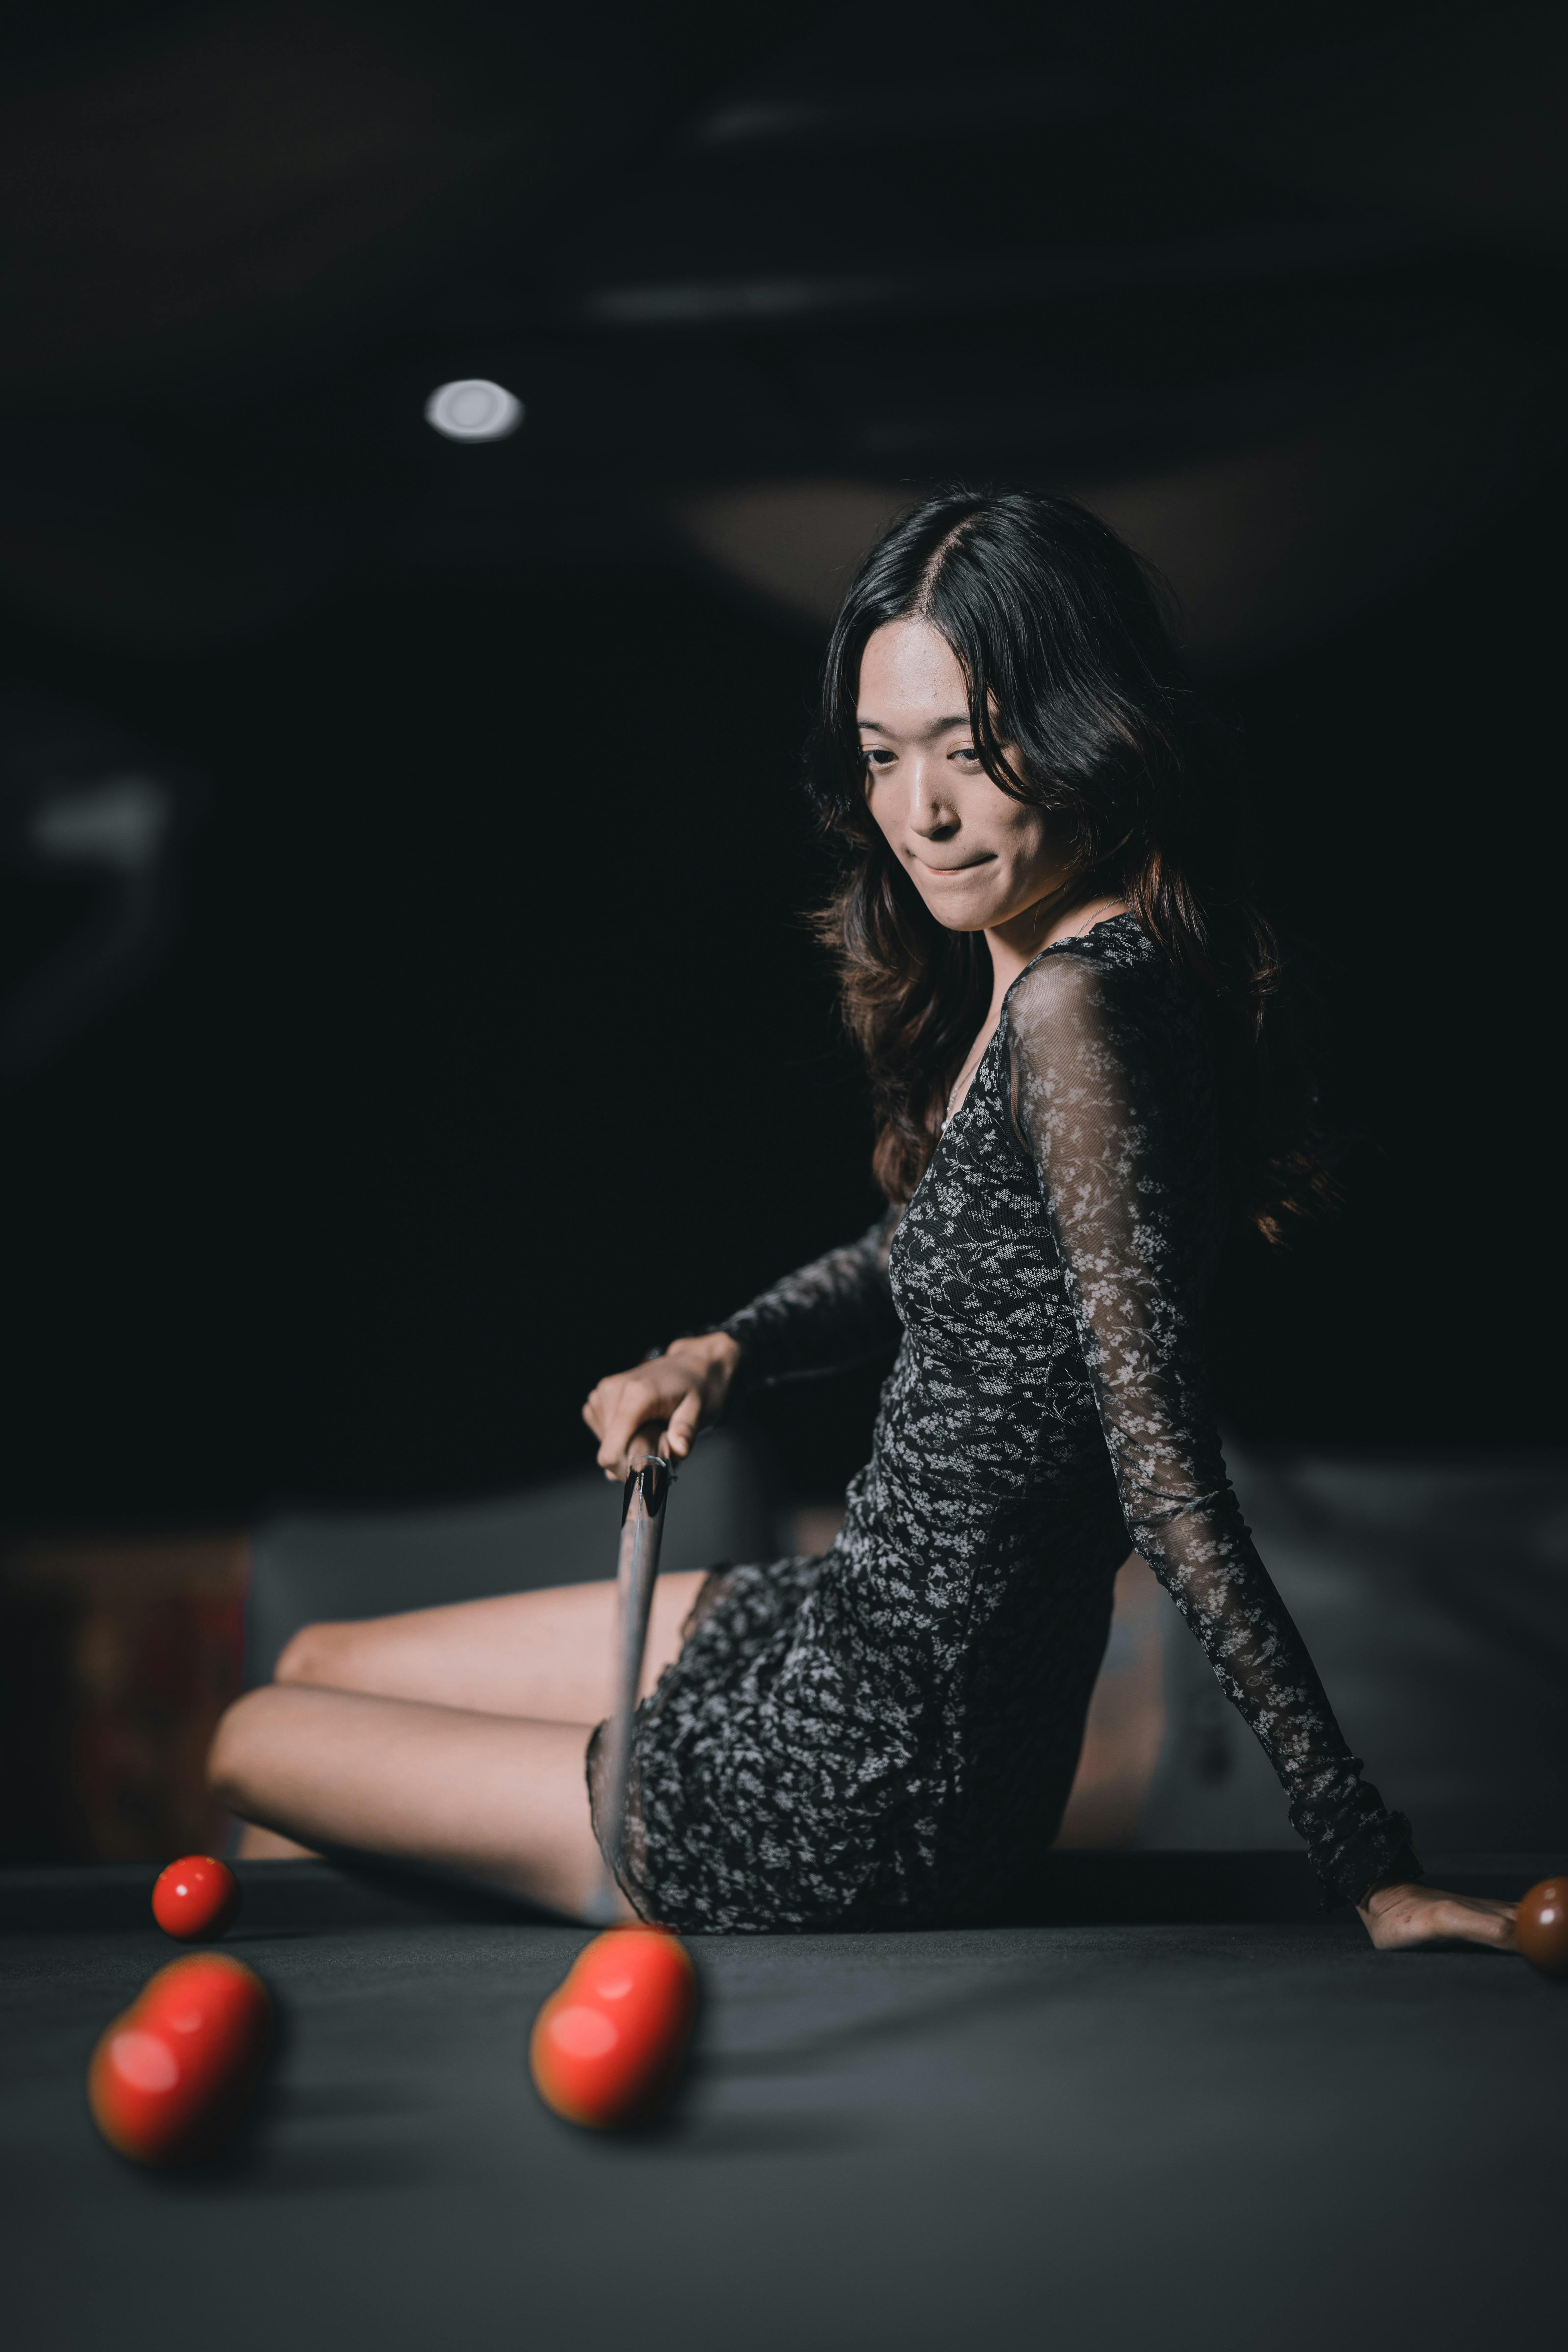
woman, face, billiard table, baize, billiard room, cue stick, Pool player, pool, sports equipment, billiards, billiard ball, Straight pool, flash photography, dress, ball, pocket billiards, recreation room, thigh, chair, indoor games and sports, recreation, table, blackball pool, human leg, fun, precision sports, nine ball, darkness, sports, room, english billiards, sitting, fashion design, games, ball game, individual sports, fashion model, leisure, chest